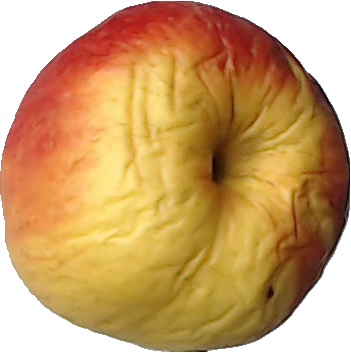
Label: apple_red_yellow_1